Abortion in the United States

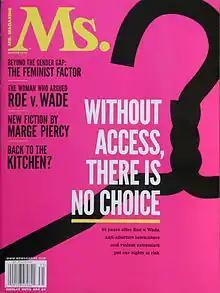
The 2013 winter issue of "Ms." was about abortion rights.

The risk of death due to legal abortion has fallen considerably since "Roe v. Wade" (1973) legalized it; this was due to increased physician skills, improved medical technology, and earlier termination of pregnancy. From 1940 through 1970, deaths of pregnant women during abortion fell from nearly 1,500 to a little over 100. According to the Centers for Disease Control and Prevention, the number of women who died in 1972 from illegal abortion was thirty-nine. The Roe effect is a hypothesis suggesting that since supporters of abortion rights cause the erosion of their own political base by having fewer children, the practice of abortion will eventually lead to the restriction or illegalization of abortion. The legalized abortion and crime effect is another controversial theory that posits legal abortion reduces crime because unwanted children are more likely to become criminals.